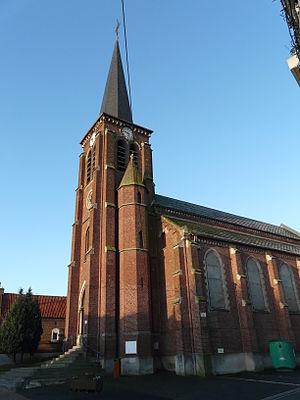
L'église de Cauroir
Cauroir est une commune française située dans le département du Nord, en région Hauts-de-France.